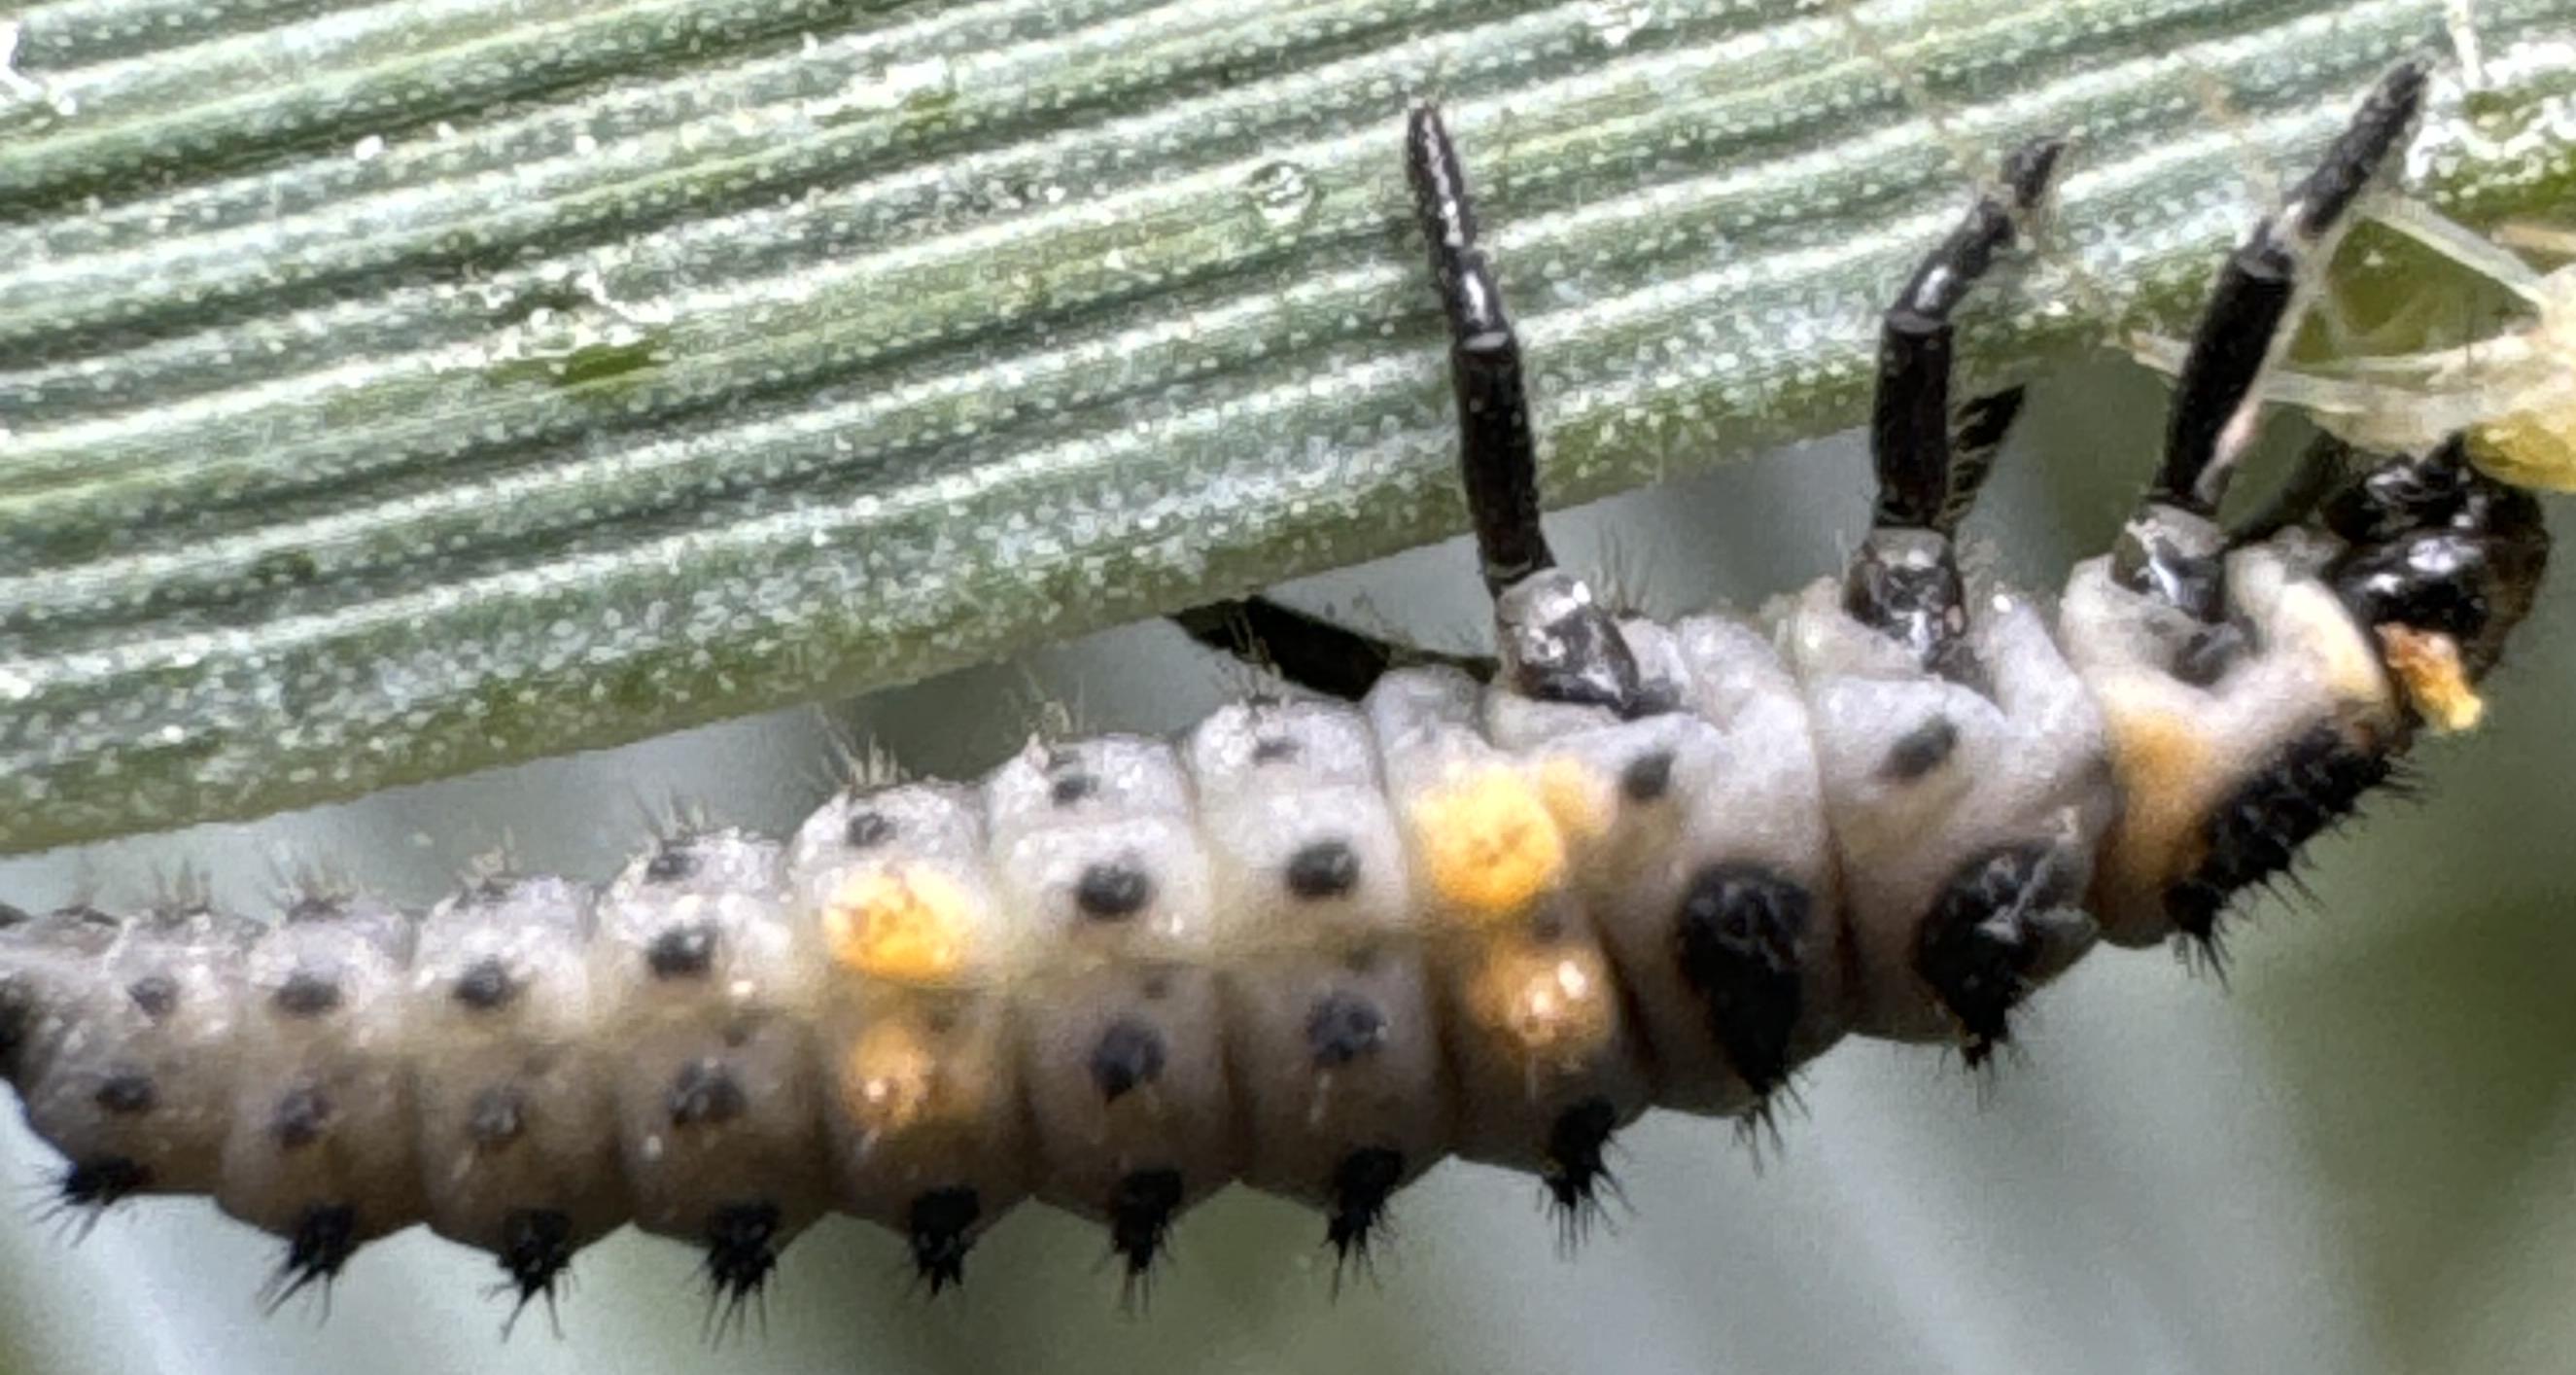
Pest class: predators